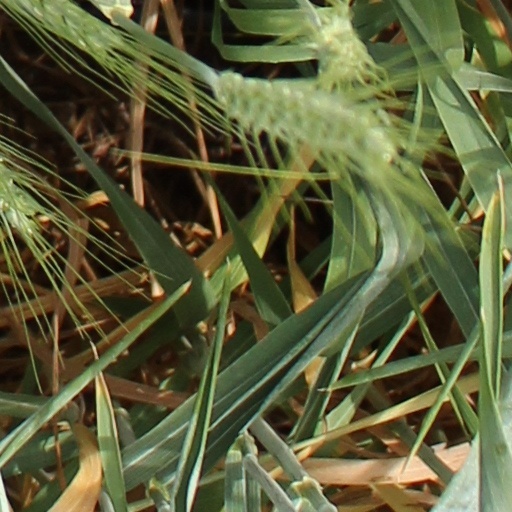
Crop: wheat